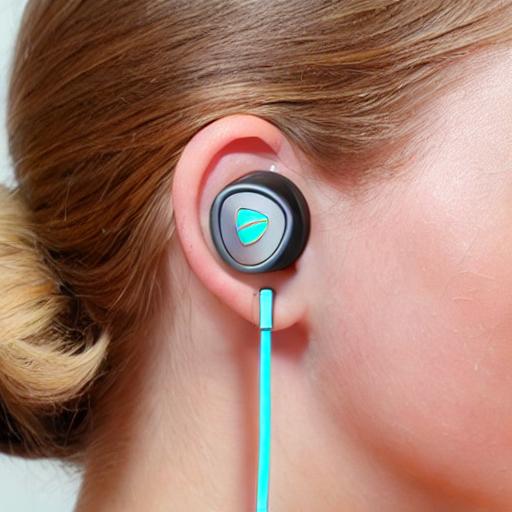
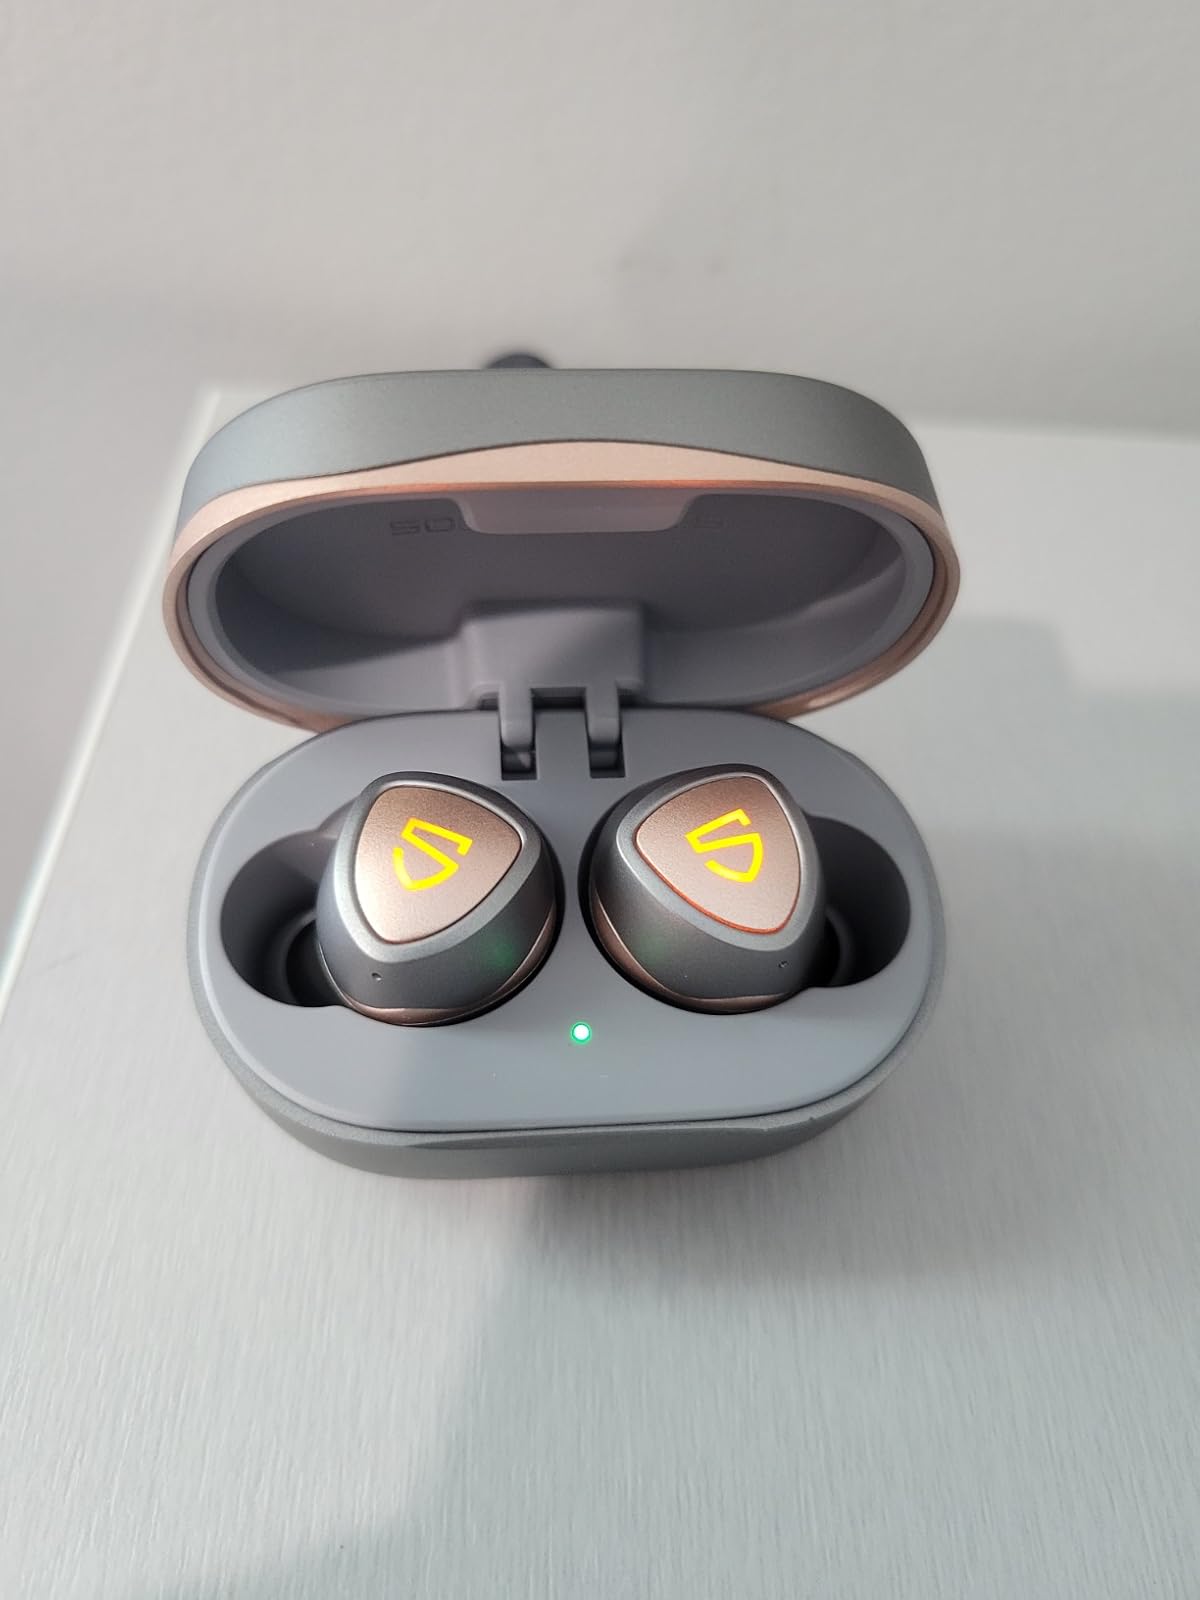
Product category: earbuds
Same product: no